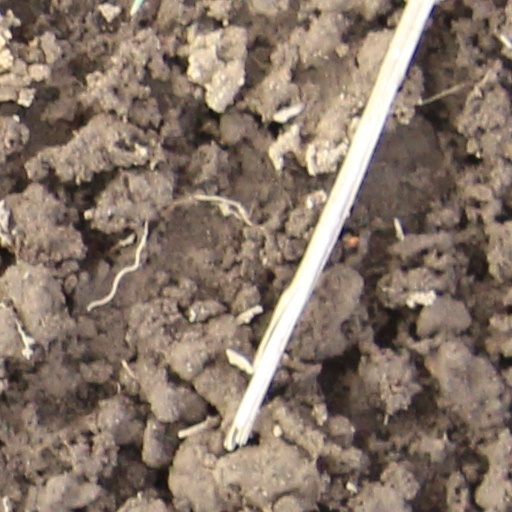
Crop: wheat